Brazilian cruiser Bahia

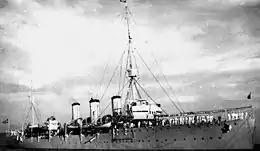
A warship at sea under a bright sky, possibly underway

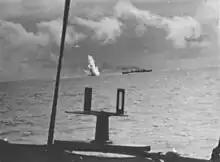
An underwater explosion sends water flying through the air shortly behind a speeding warship

Allied warships were assigned to patrol in the Atlantic as rescue ships at the end of hostilities in the European theater, stationed near routes frequented by military transport aircraft carrying personnel from Europe to the continuing war in the Pacific. "Bahia" was one such ship, stationed northeast of Brazil around near the Saint Peter and Saint Paul Archipelago on 4 July 1945. Crewmen were conducting anti-aircraft target practice, firing the ship's 20 mm guns at a kite that was being towed behind the ship. One of them shot it down, but also accidentally hit the depth charges on the stern; the ship lacked guide rails that would normally prevent the guns from being aimed at the ship. The resulting explosion knocked out all power on the ship and sank it in about three minutes.